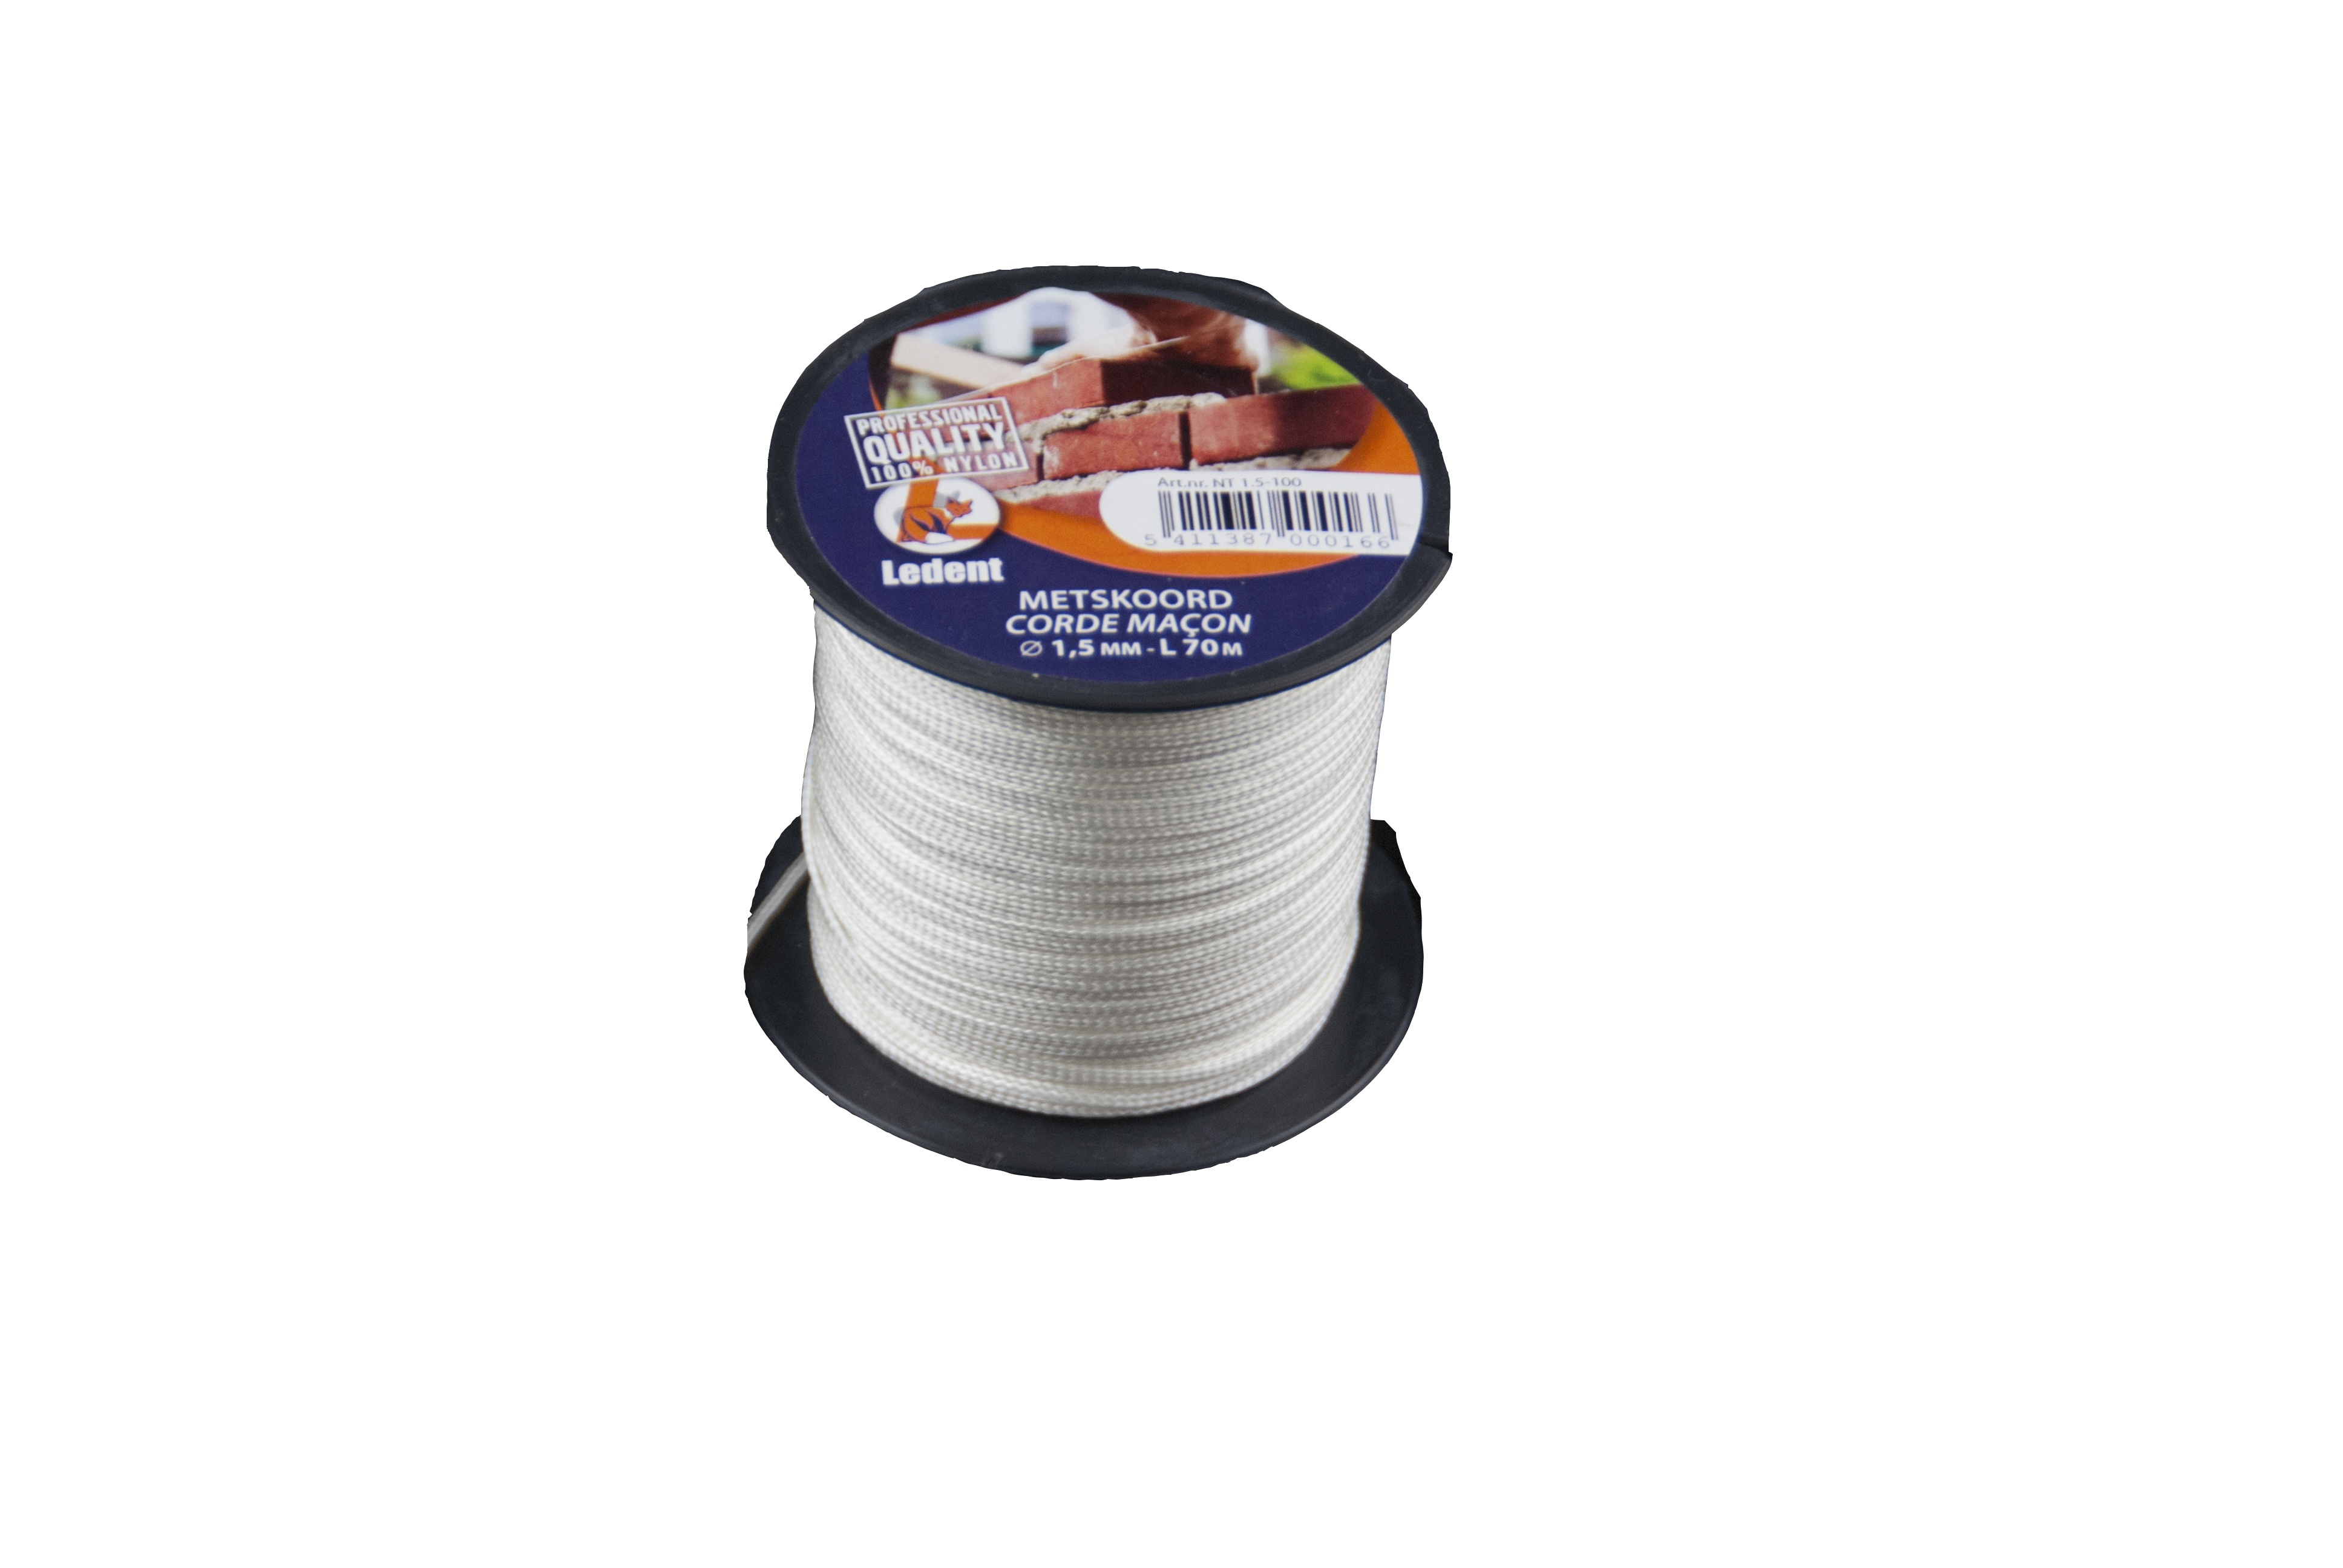
NYLON METSK.1.5MM 70M/ROL
Gevlochten nylon touw. Sterk en slijtvast. Zeer soepel. Drijft niet. Bestand tegen UV-straling. Industriële kwaliteit met hoge breekweerstand. Geschikt als metserskoord. Diameter 1,5mm, lengte 100m, kleur wit.
Brand: F/166/
Category: Hardware > Hardware Accessories > Chain, Wire & Rope > Twine